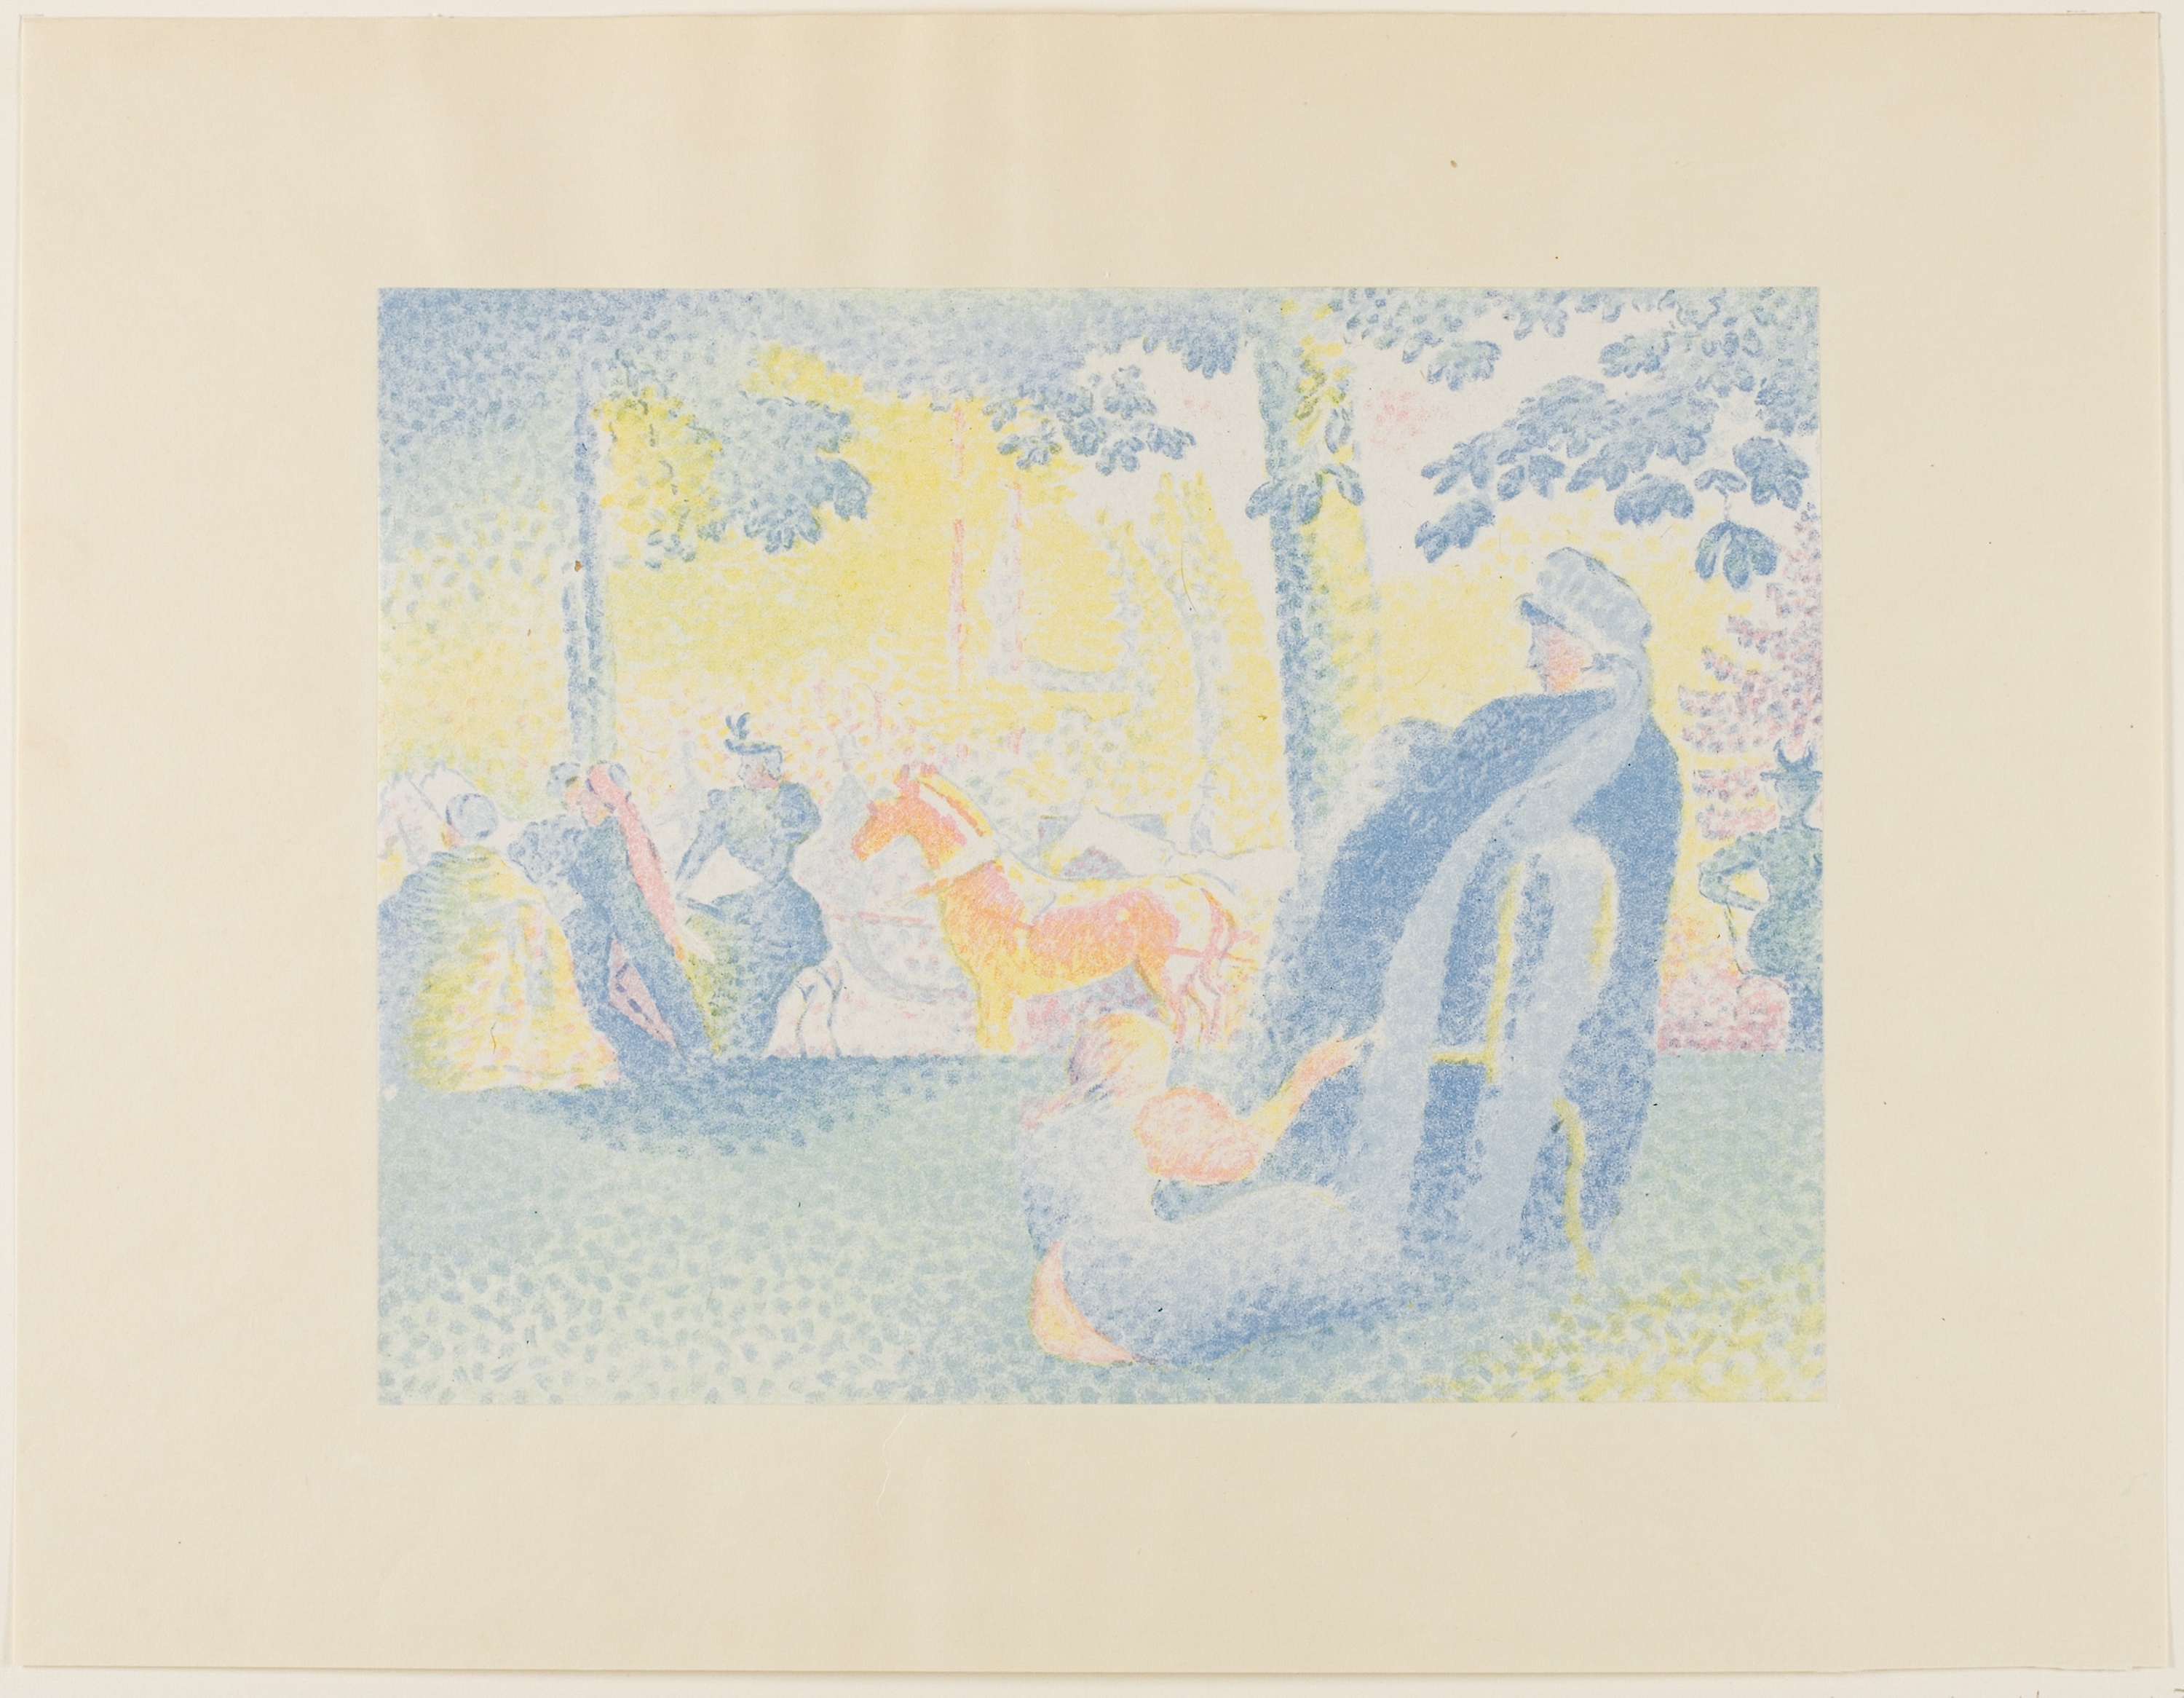
yellow, text, painting, art, modern art, paint, drawing, artwork, watercolor paint, paper, font, illustration, pattern